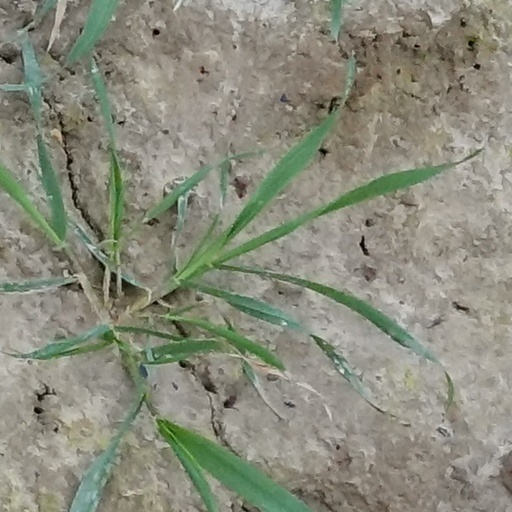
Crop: wheat